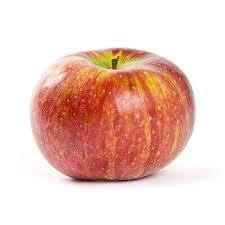
Label: apples